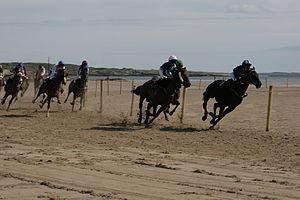
Claddaghduff est un village dans le comté de Galway, en Irlande. Il est situé au nord-ouest de Clifden et donne accès à l’île Omey. Depuis 1980, Claddaghduff fait partie du Cleggan/Claddaghduff community council.